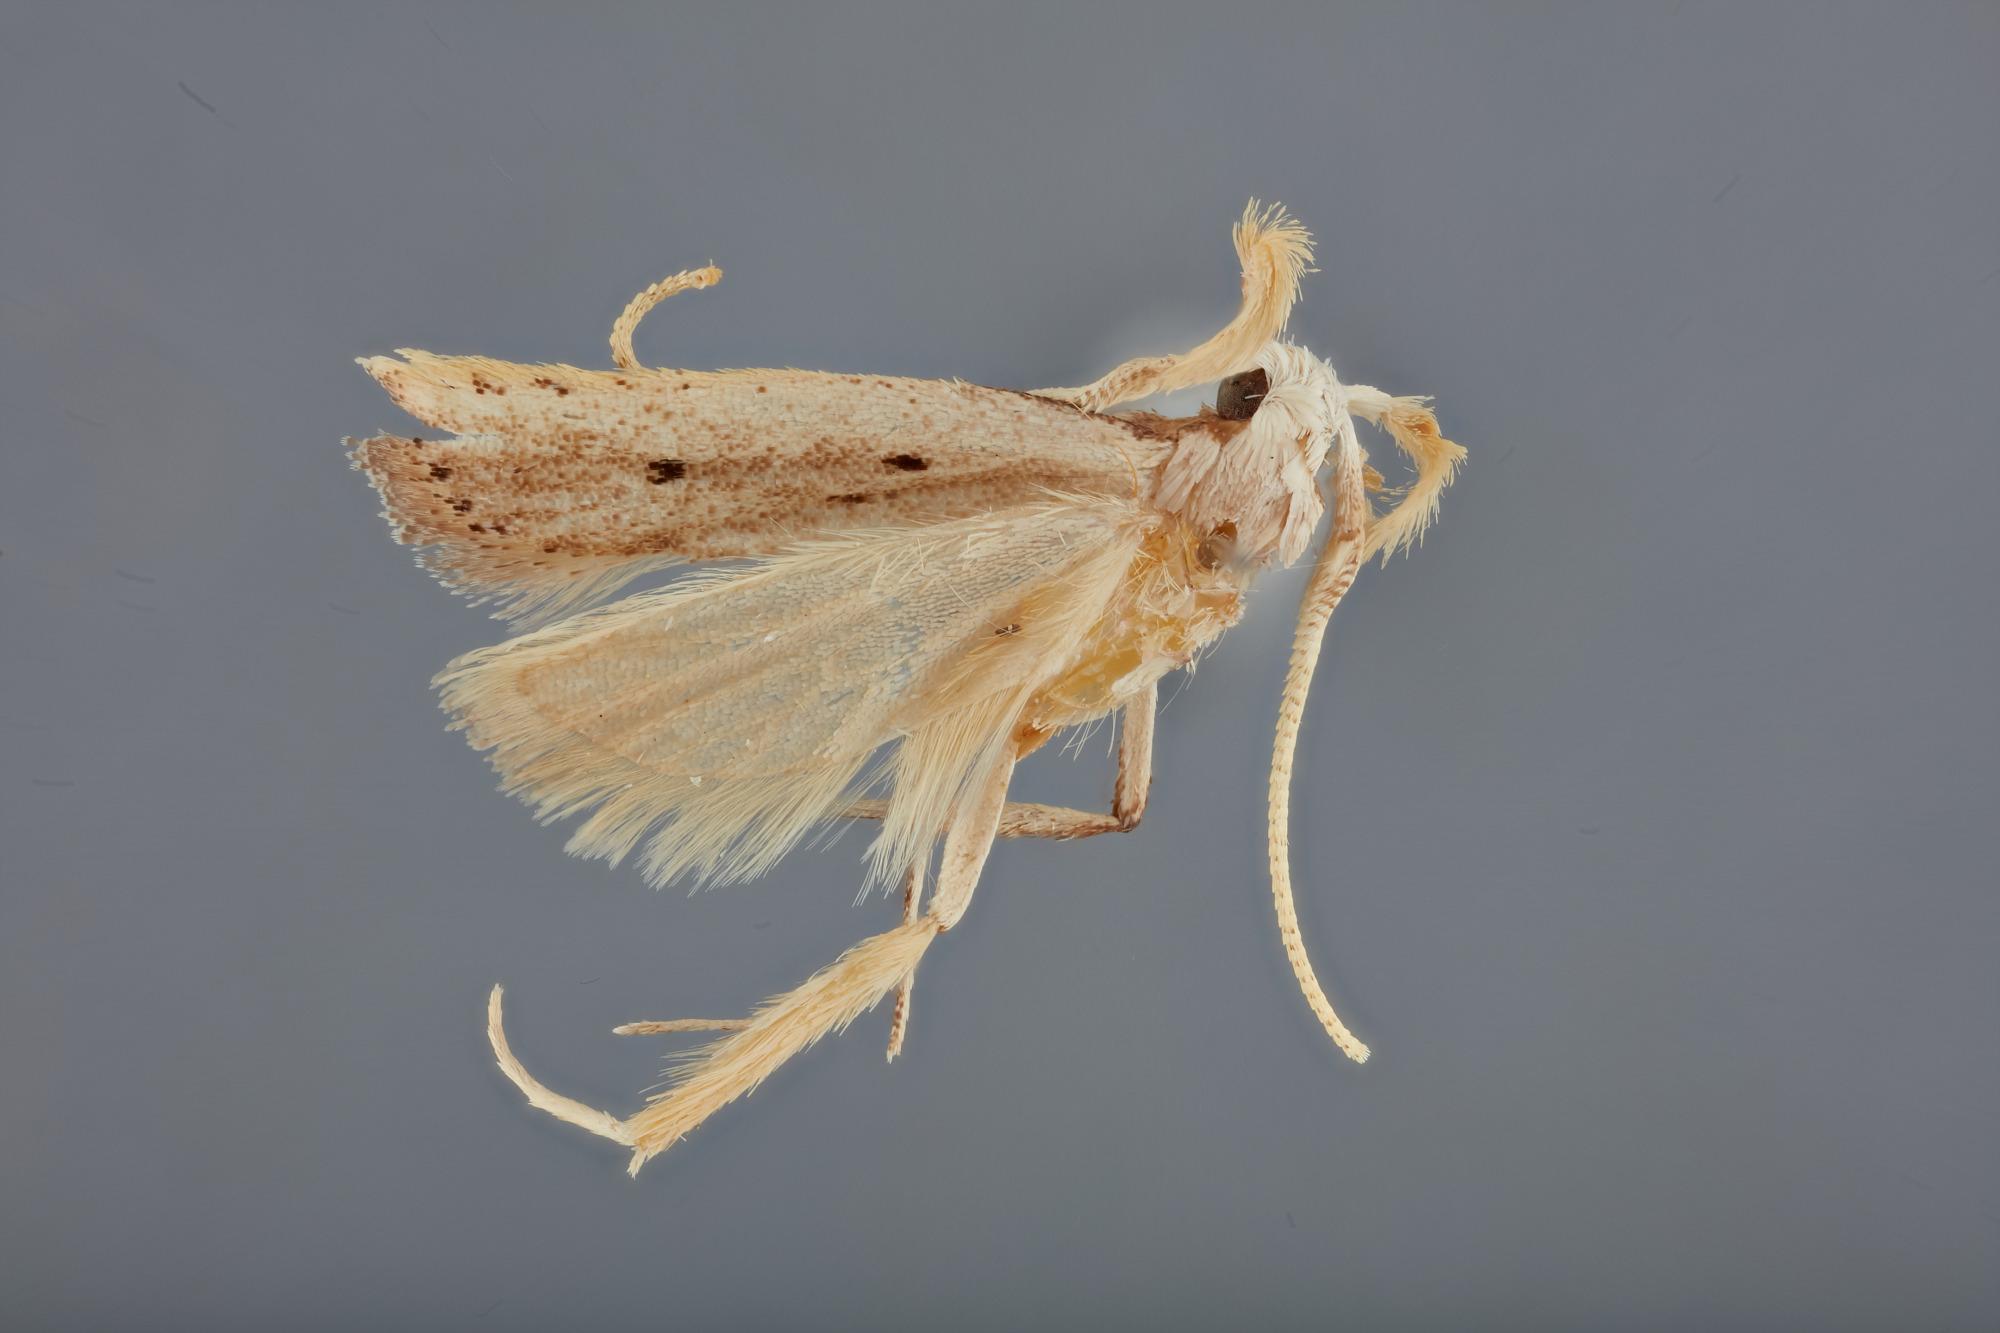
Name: Strombiola papuana
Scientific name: Strombiola papuana Park, 2011
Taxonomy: Animalia, Arthropoda, Insecta, Lepidoptera, Lecithoceridae, Lecithocerinae
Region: V. O. Becker
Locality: Brahman Mission, Madang, Papua New Guinea
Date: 11 Oct 1992 to 15 Oct 1992